God Bless America Again (song)

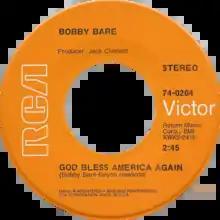
Side A of the US single

"God Bless America Again" is a country music song written by Bobby Bare and Boyce Hawkins. A patriotic hymn pleading for God's forgiveness of the United States and his guidance over the country, the song was first recorded and made famous by Bare. Released as a single in 1969, Bare's version reached No. 16 on the "Billboard" Hot Country Singles chart.